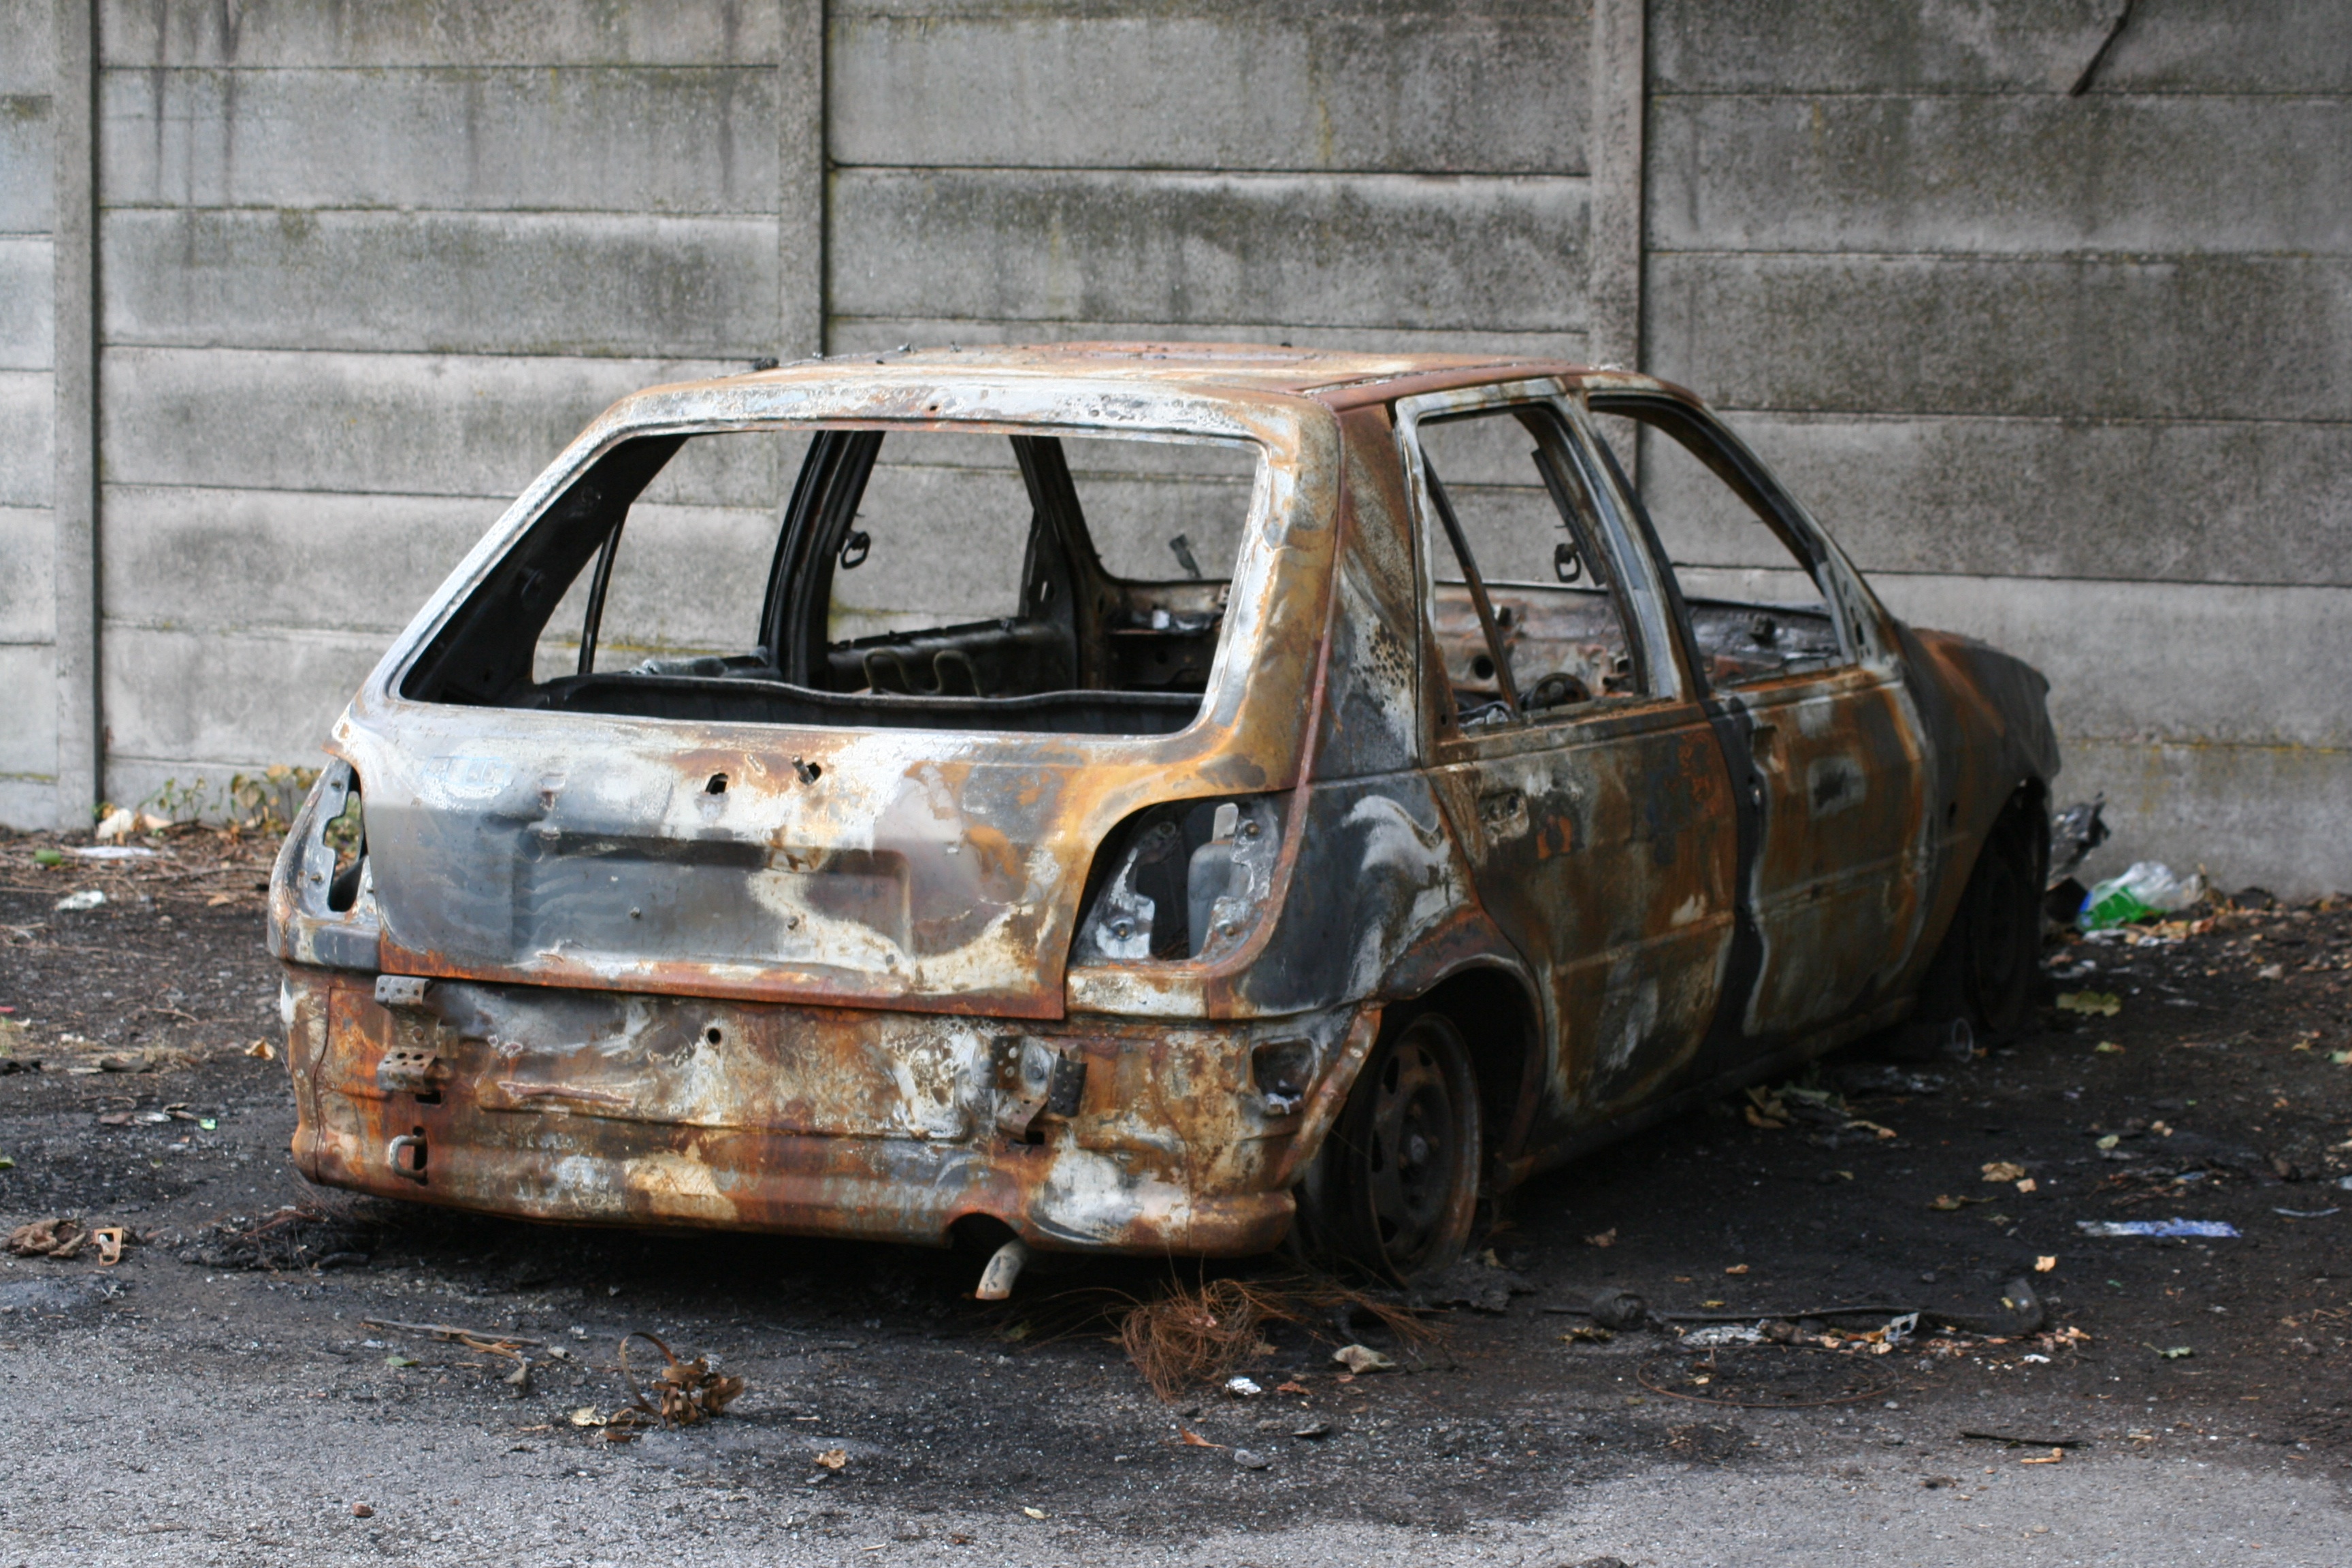
car, vehicle, bumper, racing, sedan, city car, auto racing, automobile make, dirt track racing, rallying